Megamind

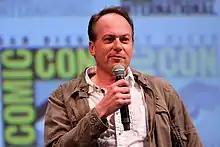
Director Tom McGrath promoting the film at the 2010 San Diego Comic-Con

The film was written by Alan J. Schoolcraft and Brent Simons. It was first titled "Master Mind", and then "Oobermind". It was originally suggested that Ben Stiller would be cast as Megamind, and later Robert Downey Jr. but Will Ferrell was ultimately given the role, due to "scheduling conflicts" for Downey. Stiller was instead cast in a minor role as the curator named Bernard. Lara Breay and Denise Nolan Cascino were the film's producers, and Stiller and Stuart Cornfeld were the executive producers. Justin Theroux and Guillermo del Toro worked as creative consultants on the film. Del Toro came on board three weeks before the end of production, but went on to have a more substantial role in subsequent DreamWorks Animation films. The opening of the film, where Megamind is falling to his apparent death, was del Toro's idea. Del Toro also convinced them to cut 7 minutes of finished animation from the movie.